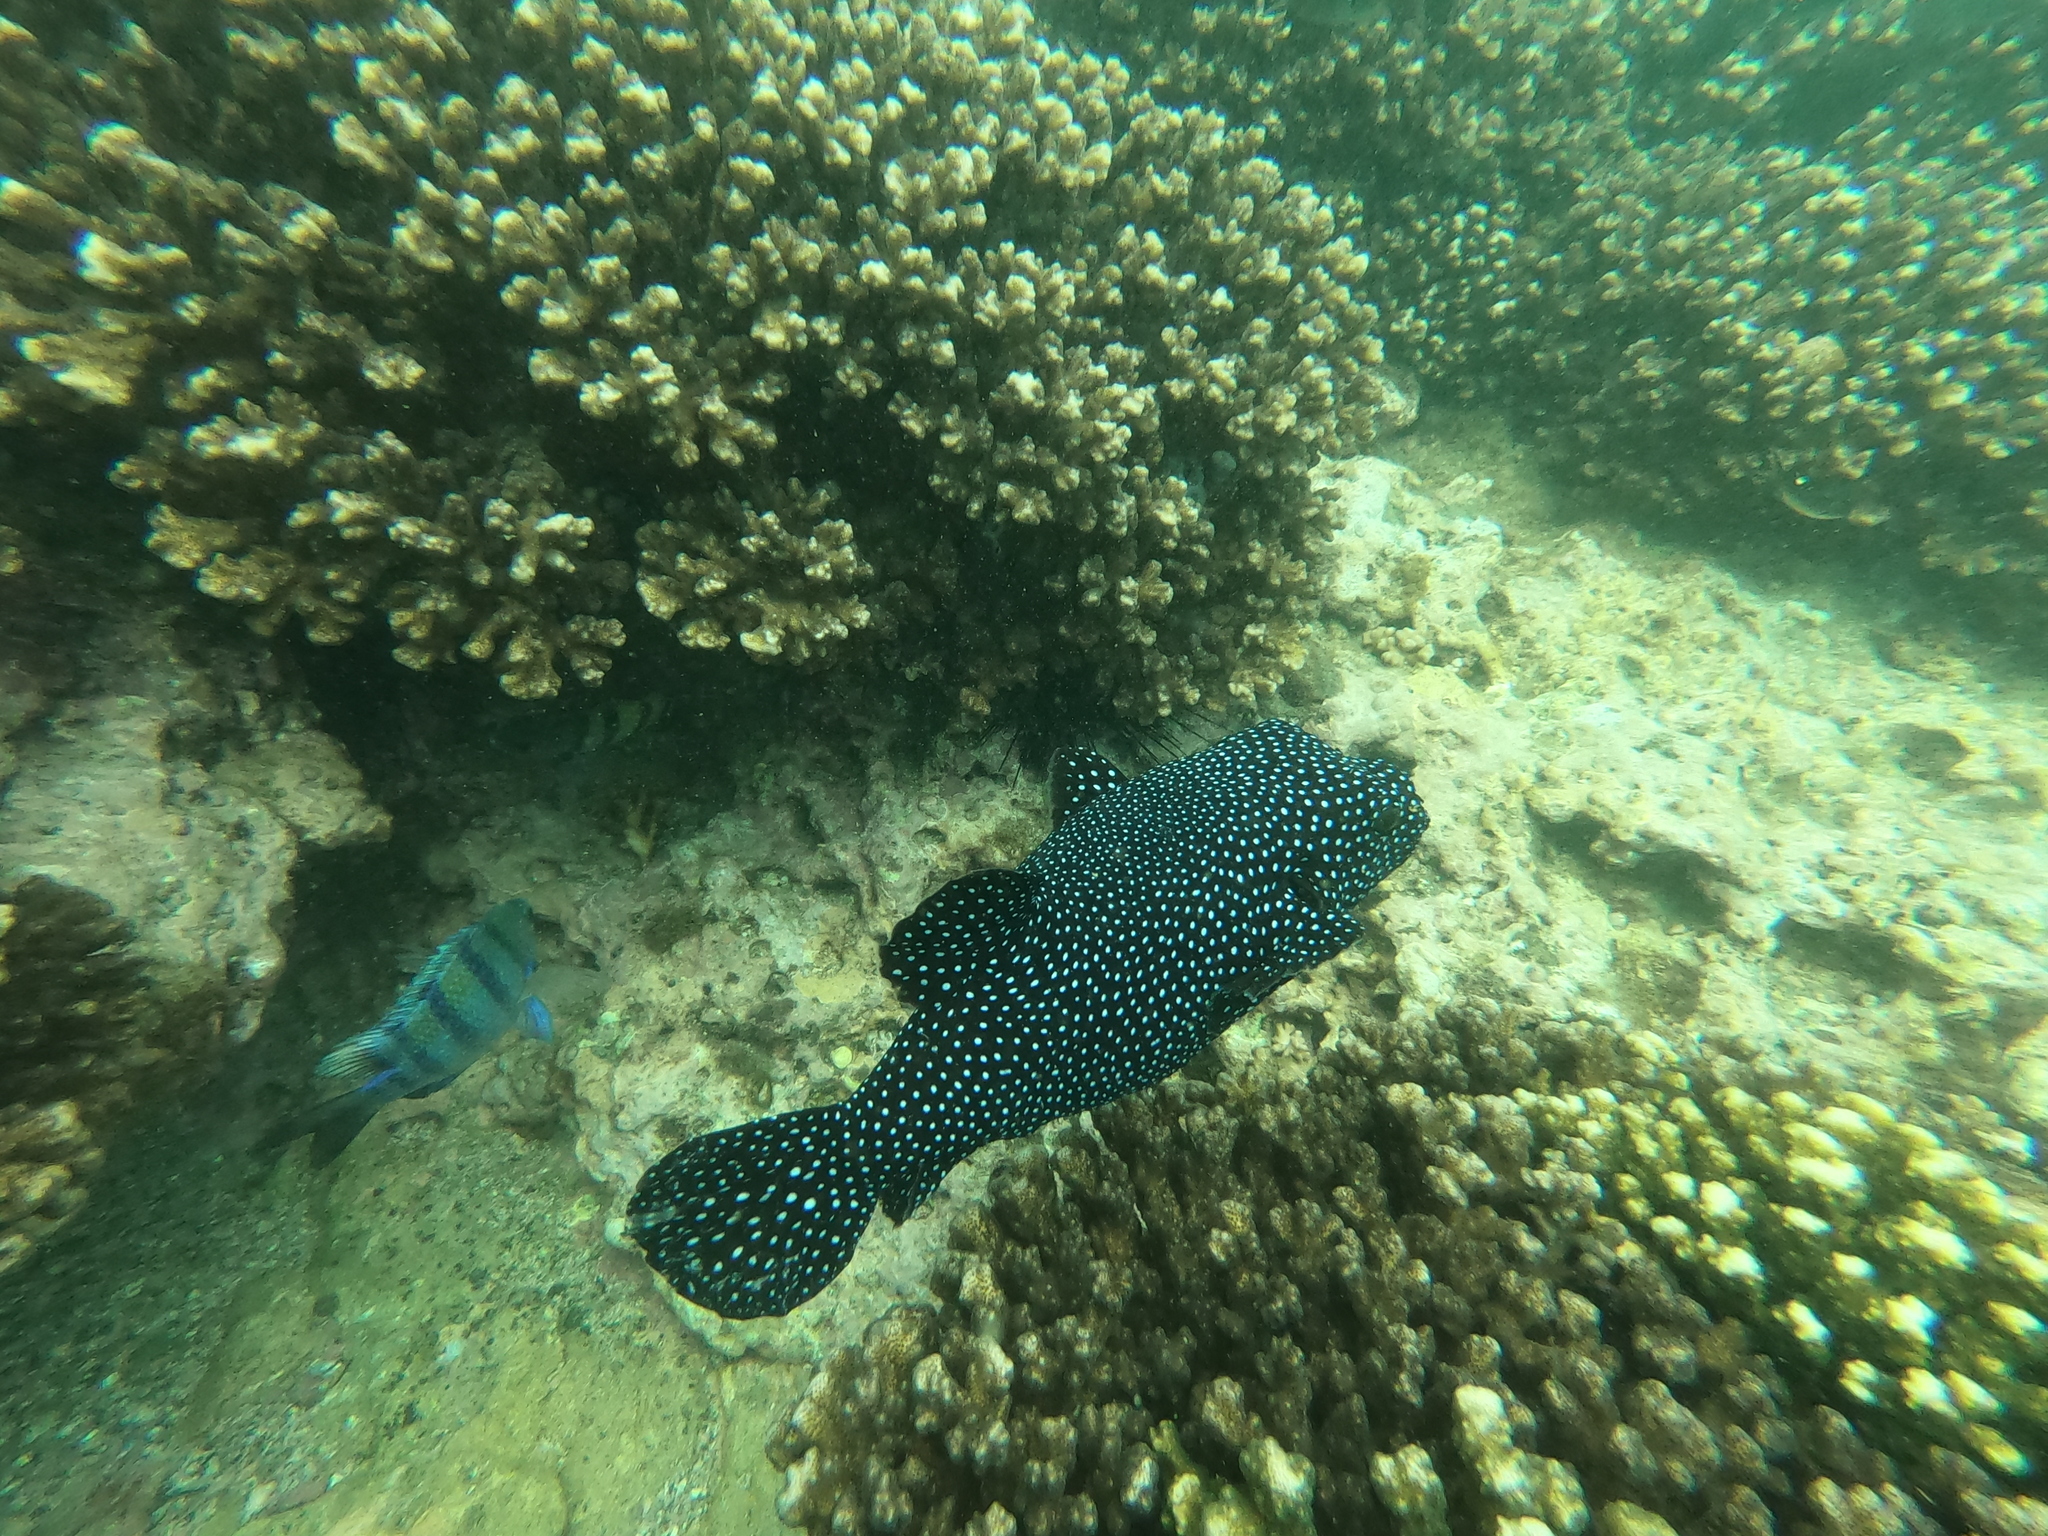
Arothron meleagris (Guineafowl Puffer)